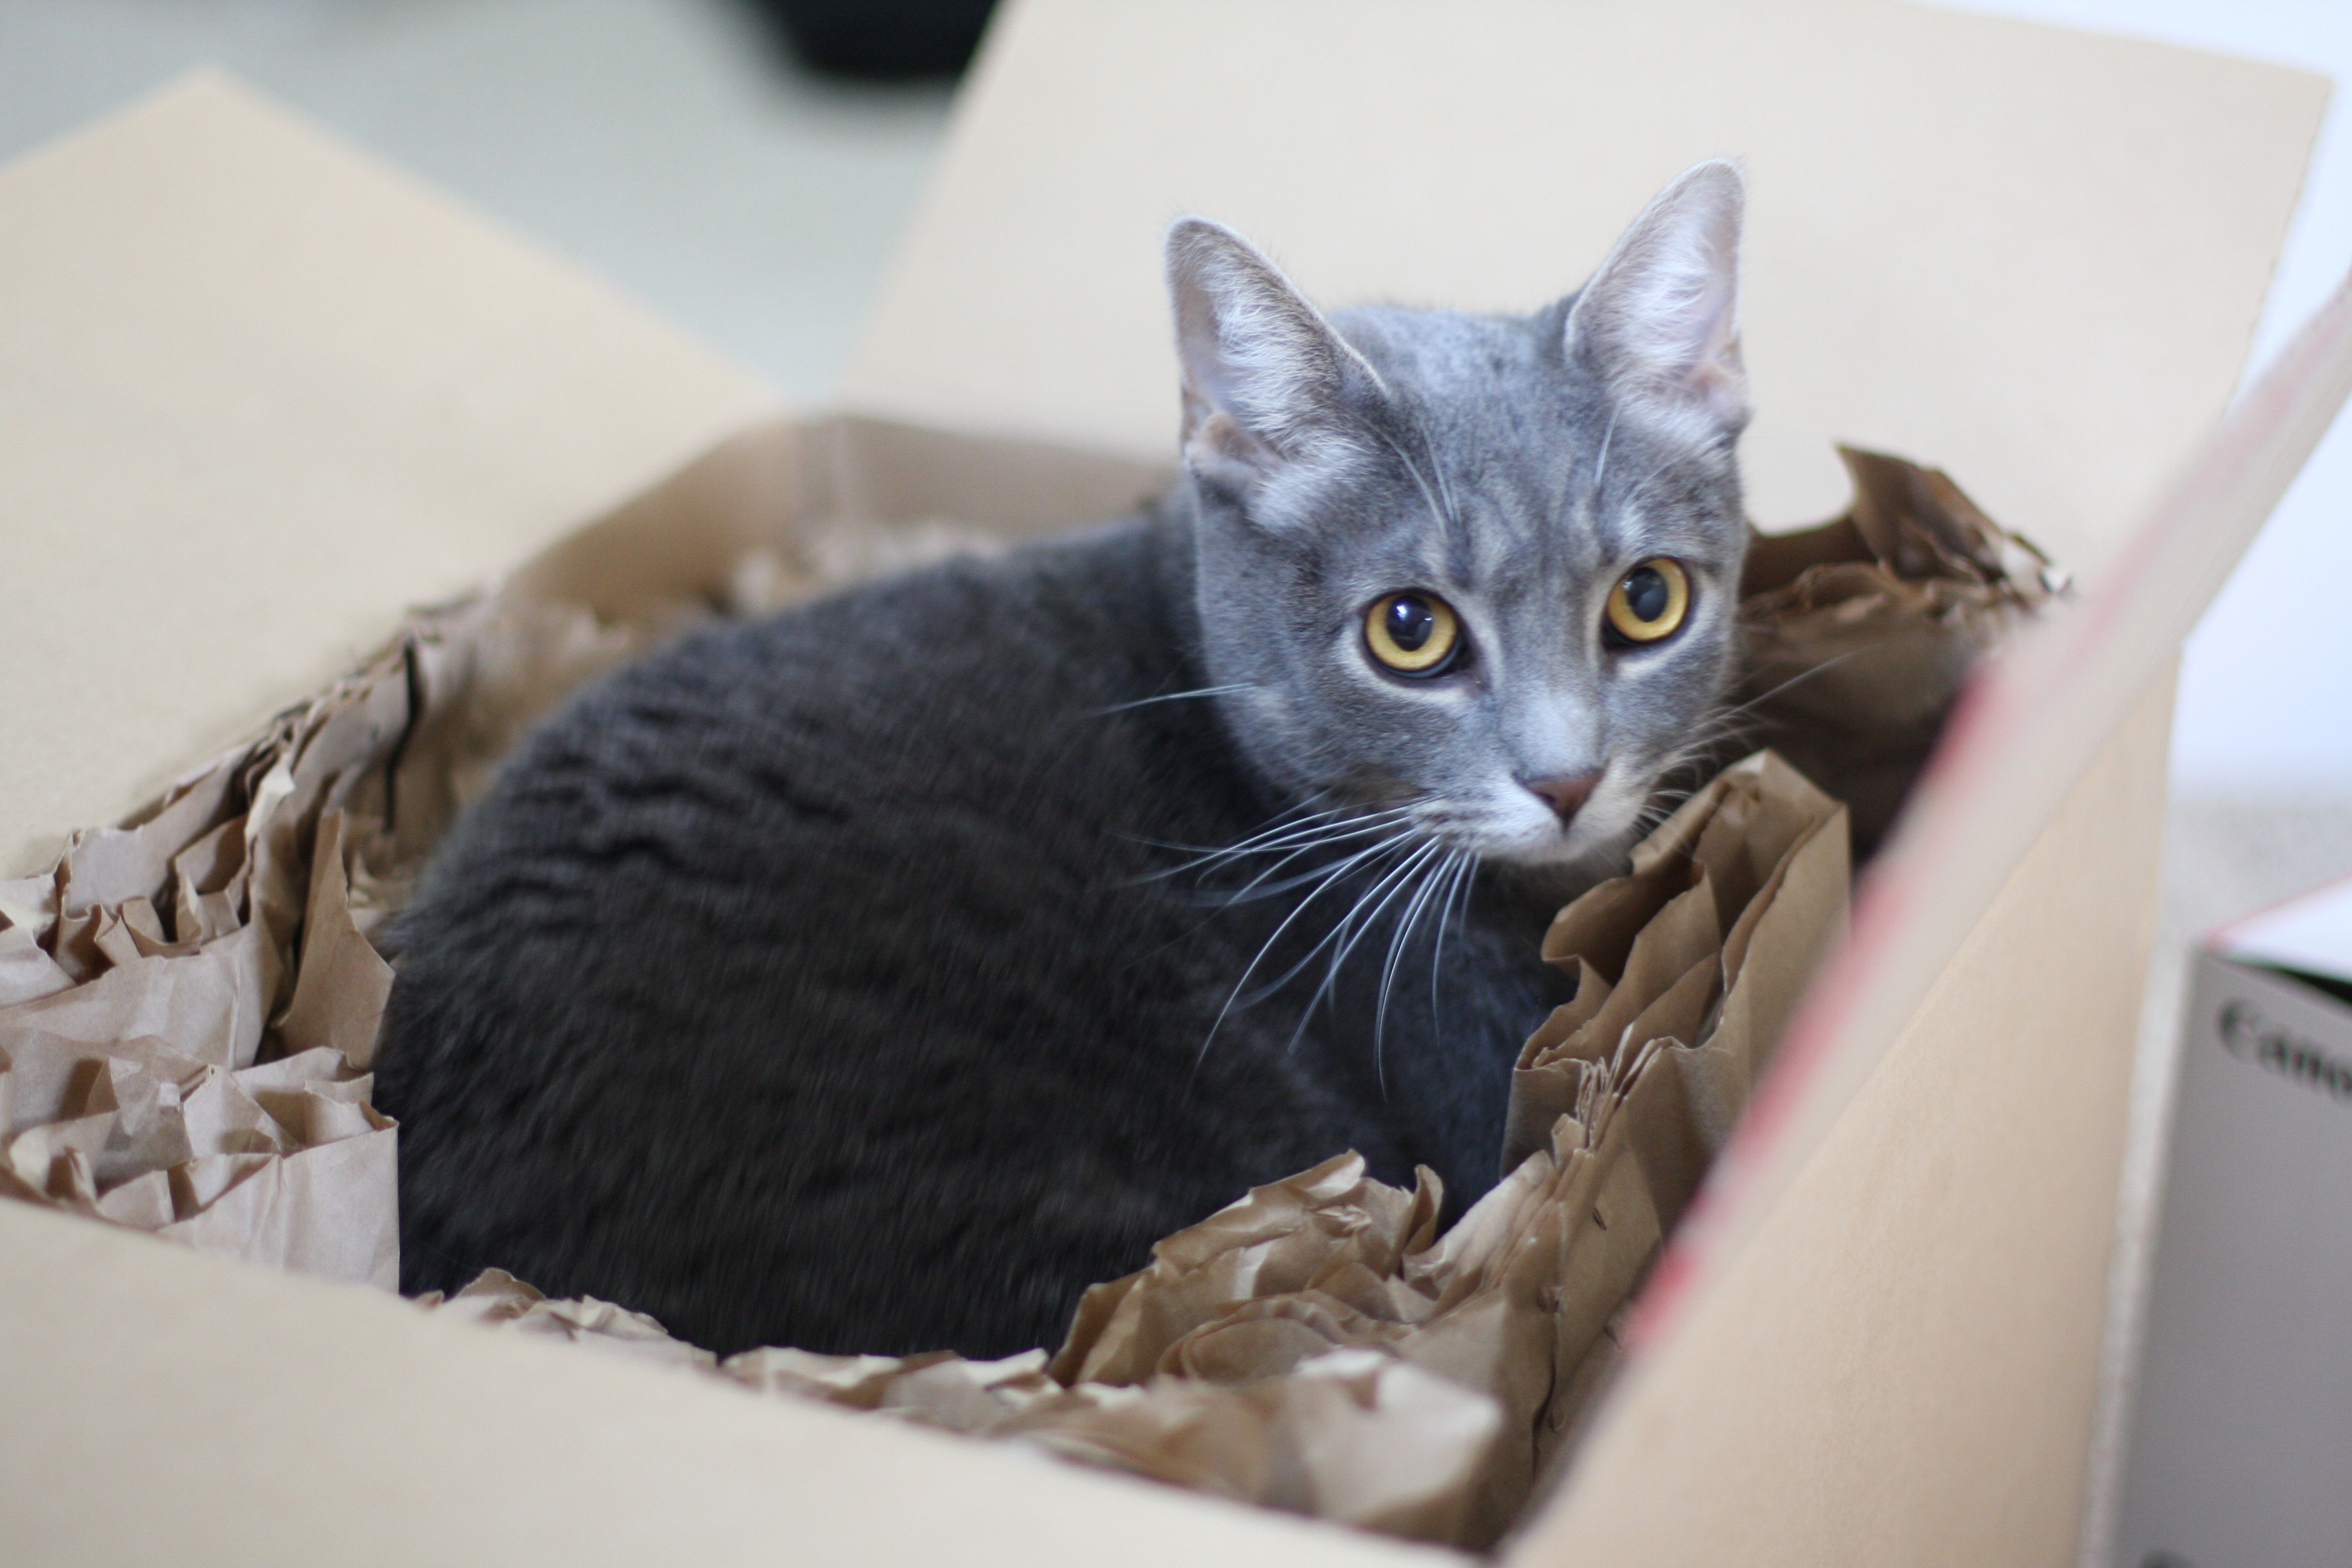
animal, pet, kitten, cat, feline, mammal, fauna, whiskers, vertebrate, small to medium sized cats, cat like mammal